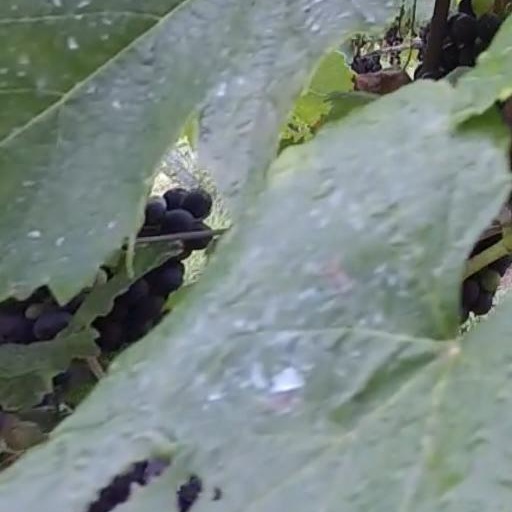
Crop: grape